Naval Base Panama Canal Zone

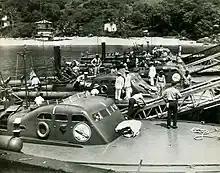
PT Boat Base Taboga Island on 1 August 1942

PT Boat Base Taboga Island on Taboga Island in the Gulf of Panama was opened in 1942 at Pacific Canal entrance, under Panama Sea Frontier. An Advance base and PT boat base were built in 1942 and completed in 1944. The Navy built a PT Boat overhaul depot at Taboga Island with two small marine railways and a PT Boat training base. The base had a torpedo workshop, and munitions storage depot. At its peak the base had 47 PT boats and 1,200 troops. After the crew was trained and the PT Boat completed sea trails, they would be sent to other US Naval Advance Bases. Seebees Detachment 1012 worked at the base. The base had a recreation camp was on nearby Morro Island. The PT Boat base was supported from Balboa Naval Supply Depot. The base was from Panama City, closed in March 1946. Taboga Island was included in the original 1903 treaty, Hay–Bunau-Varilla Treaty. The current Taboga Hotel was the PT-boat base barracks